O'Connor Street

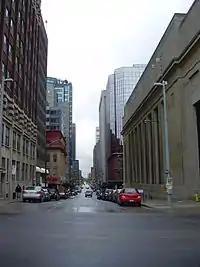
O'Connor Street at Wellington.

O'Connor Street is a downtown arterial road in Ottawa, Ontario, Canada. It is a north–south route, operating one way southbound, providing a key thoroughfare parallel to Bank Street.